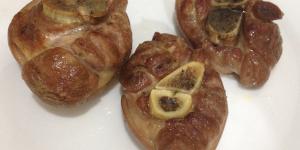
codillo en salmuera al horno